IBZ Berlin

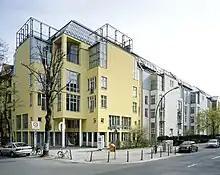
IBZ Berlin

The Internationale Begegnungszentrum der Wissenschaft (International Meeting Centre of Science - IBZ Berlin) is a residential building for both international scientists at the Free University of Berlin and the Max Planck Society and fellows of the Alexander von Humboldt Foundation. It is located at the Wiesbadener Straße in Berlin Wilmersdorf. The IBZ Berlin is a founding member of the Network of the Internationale Begegnungszentren der Wissenschaft, an association of international guesthouses (IBZs) and university-related guesthouses in Germany. The 25 million Marks (roughly 23 million Euros at purchase power parity) used to fund the IBZ, have been generously provided by the Alexander von Humboldt Foundation, the Volkswagen Foundation and the Land Berlin. Between 2010 and 2011 the building was renovated with the financial support of the Federal Ministry of Education and Research, and the Alexander von Humboldt Foundation.